Kiyokazu Abo

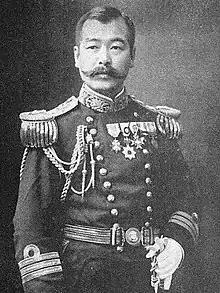
Japanese Admiral Abo Kiyokazu

Baron was an admiral in the Imperial Japanese Navy, who served as Navy Minister in the early 1930s.